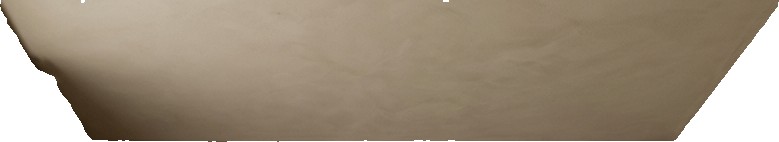
Surface category: ceiling